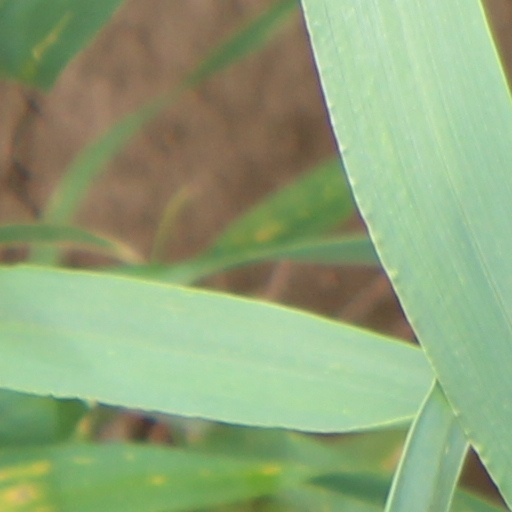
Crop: wheat